Gustav Behrend

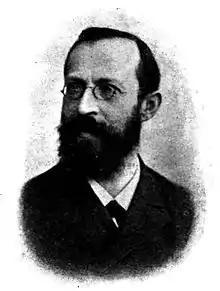
Gustav Behrend (1847-1925)

Gustav Behrend (10 January 1847 – 1925) was a German dermatologist who was a native of Neustettin (today- Szczecinek, Poland).